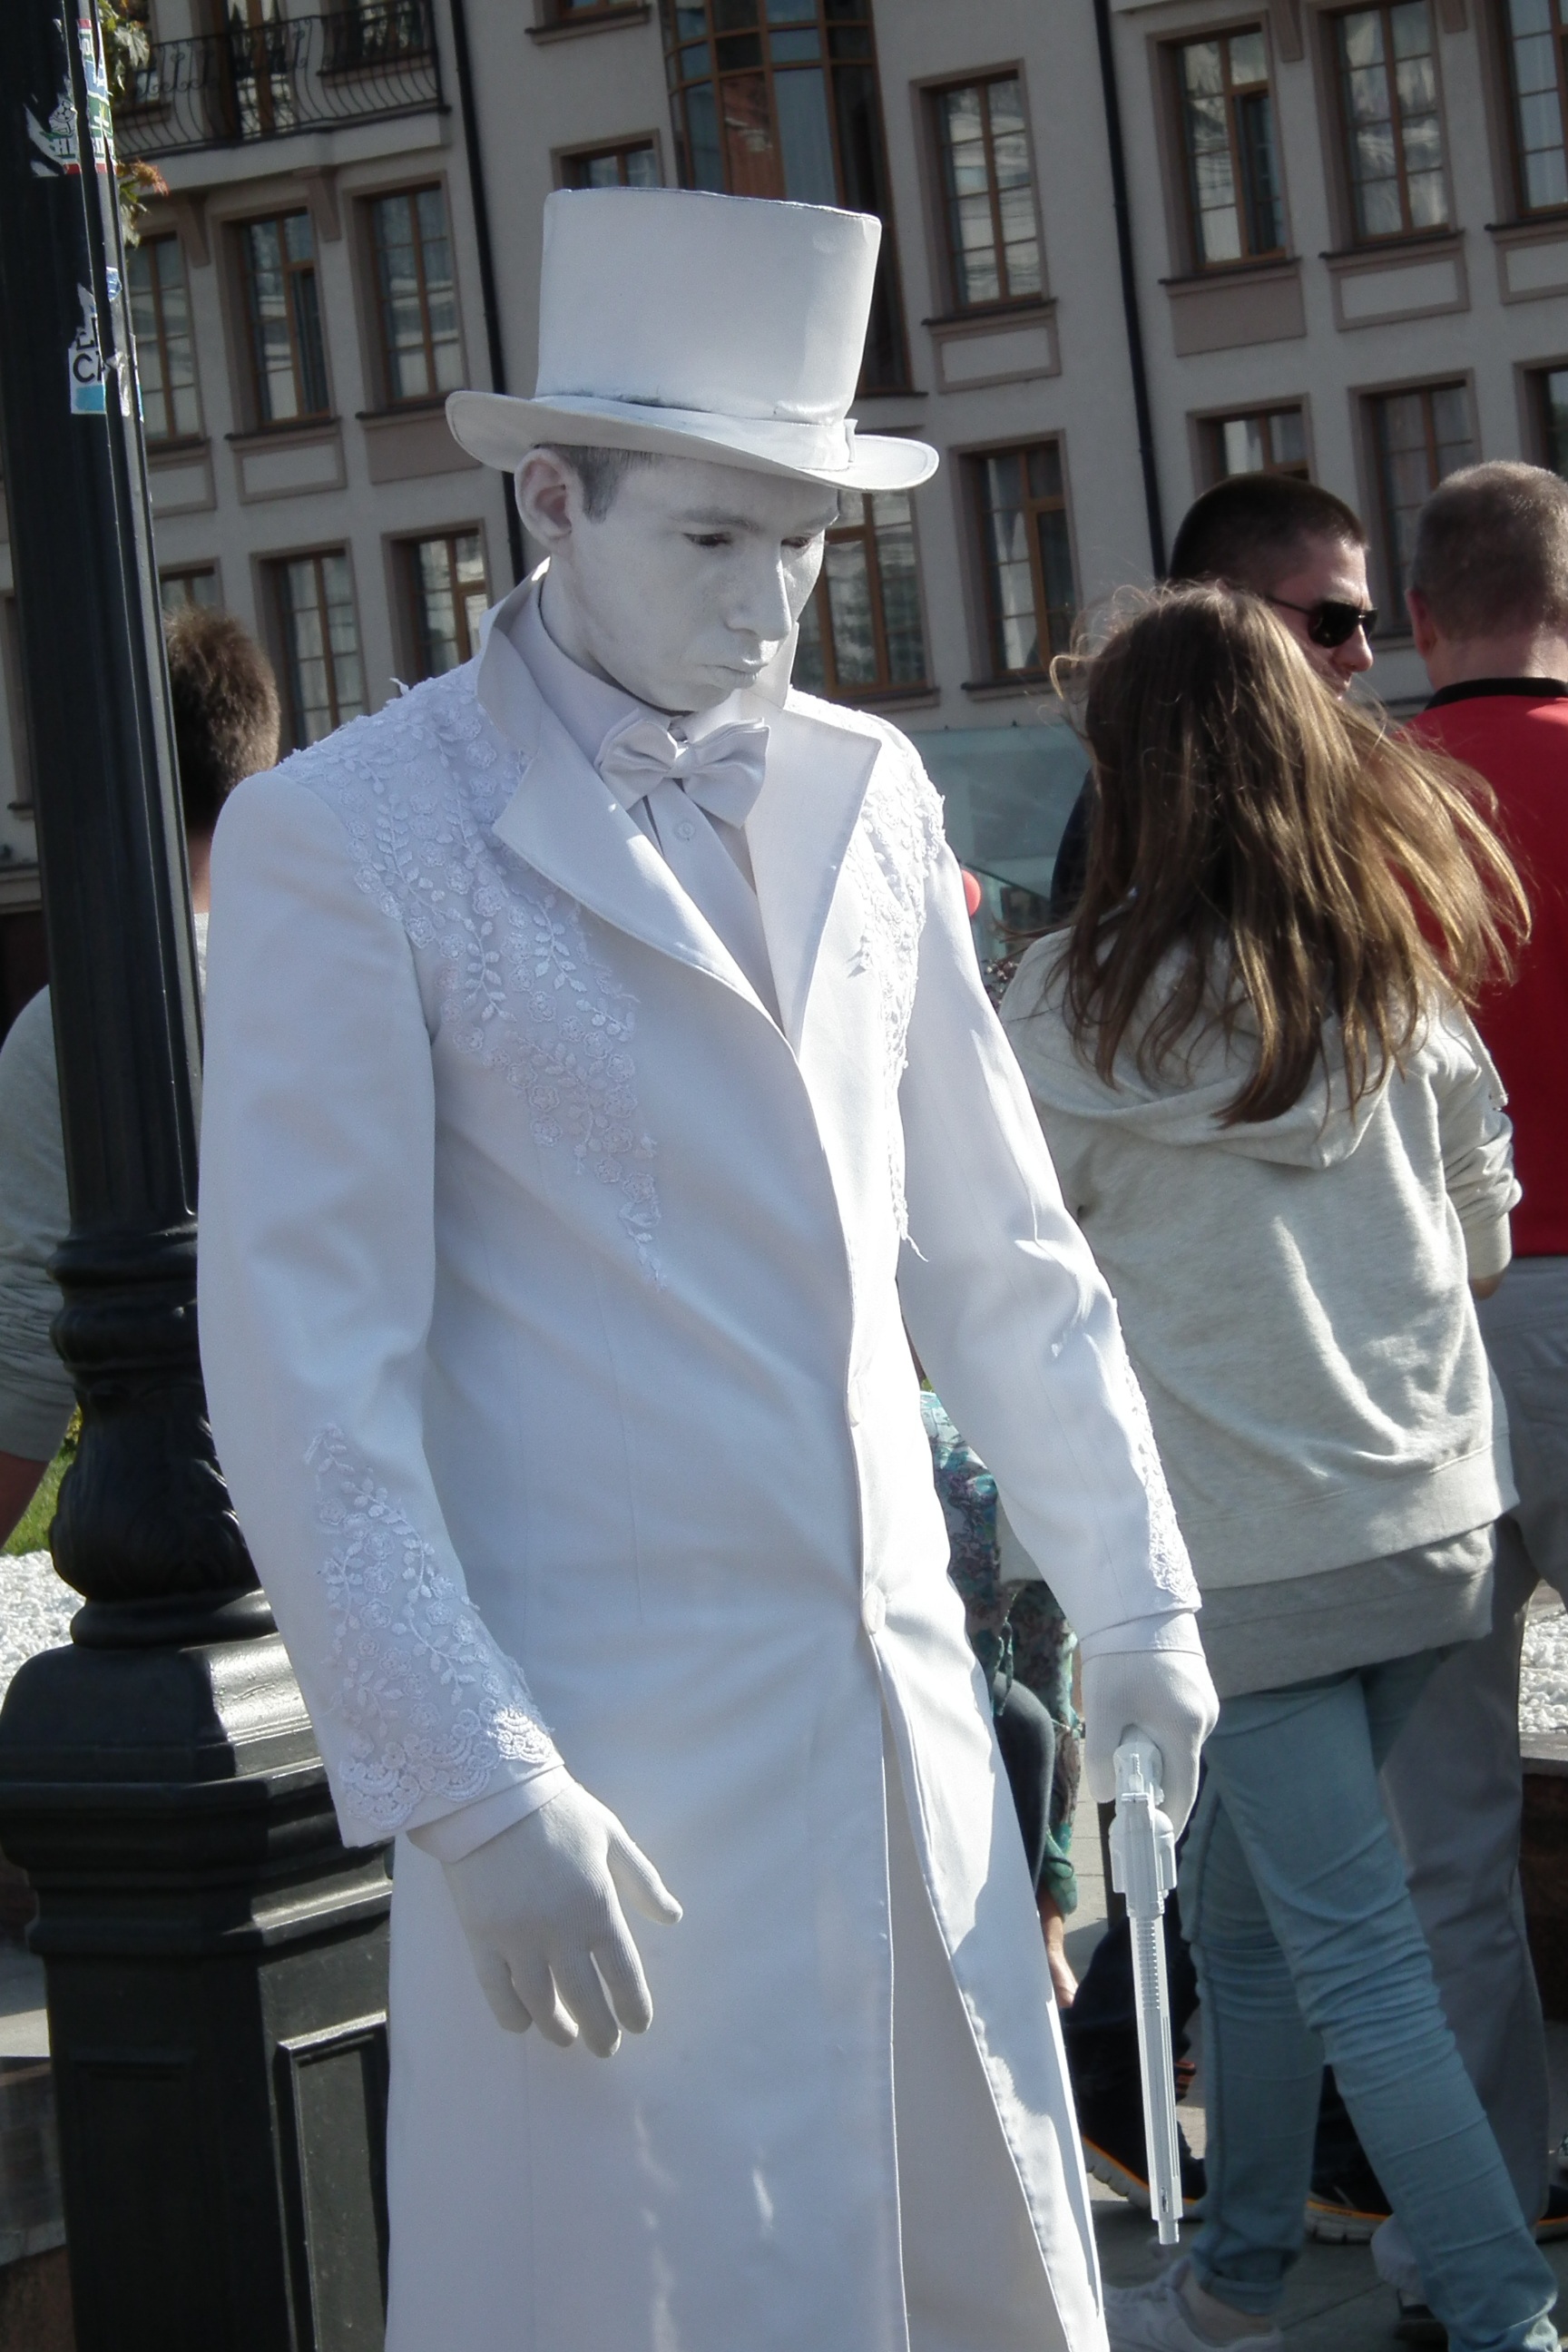
man, monument, statue, spring, carnival, artist, fashion, clothing, costume, street actor